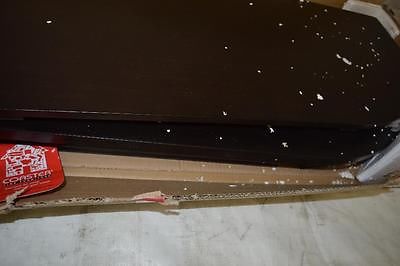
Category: table